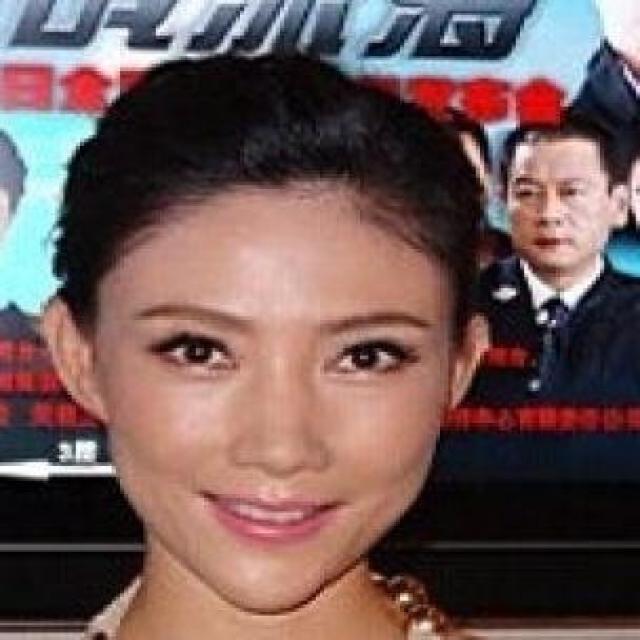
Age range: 21-44